Yale Rugby

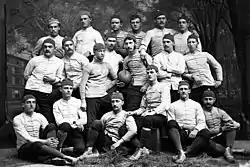
photo of Yale's 1879 Rugby Football team playing game using Rugby Union rules

By 1893, forty thousand (40,000) spectators showed up to watch Yale play Princeton on Thanksgiving in New York's Manhattan Field. The game Yale and Princeton played on Thanksgiving of 1893 was much closer to rugby than American football as there were no forward passes (as such rule was not established for another dozen or so years when Walter Camp, a Yale Alumnus and rugby player, worked with University of Pennsylvania alumnus and rugby player John Heisman to change the rules of 19th century college rugby to create American Football).